Velké Němčice

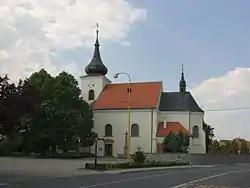
Church of Saints Wenceslaus and Vitus

The main landmark of Velké Němčice is the Church of Saints Wenceslaus and Vitus. It was originally a Gothic church with a Romanesque core, but it was destroyed during the Thirty Years' War. Before 1652, it was completely rebuilt in the late Renaissance style, which is unique for the region.